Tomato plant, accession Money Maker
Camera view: tilt-top (135 deg); turntable rotation: 60 degrees
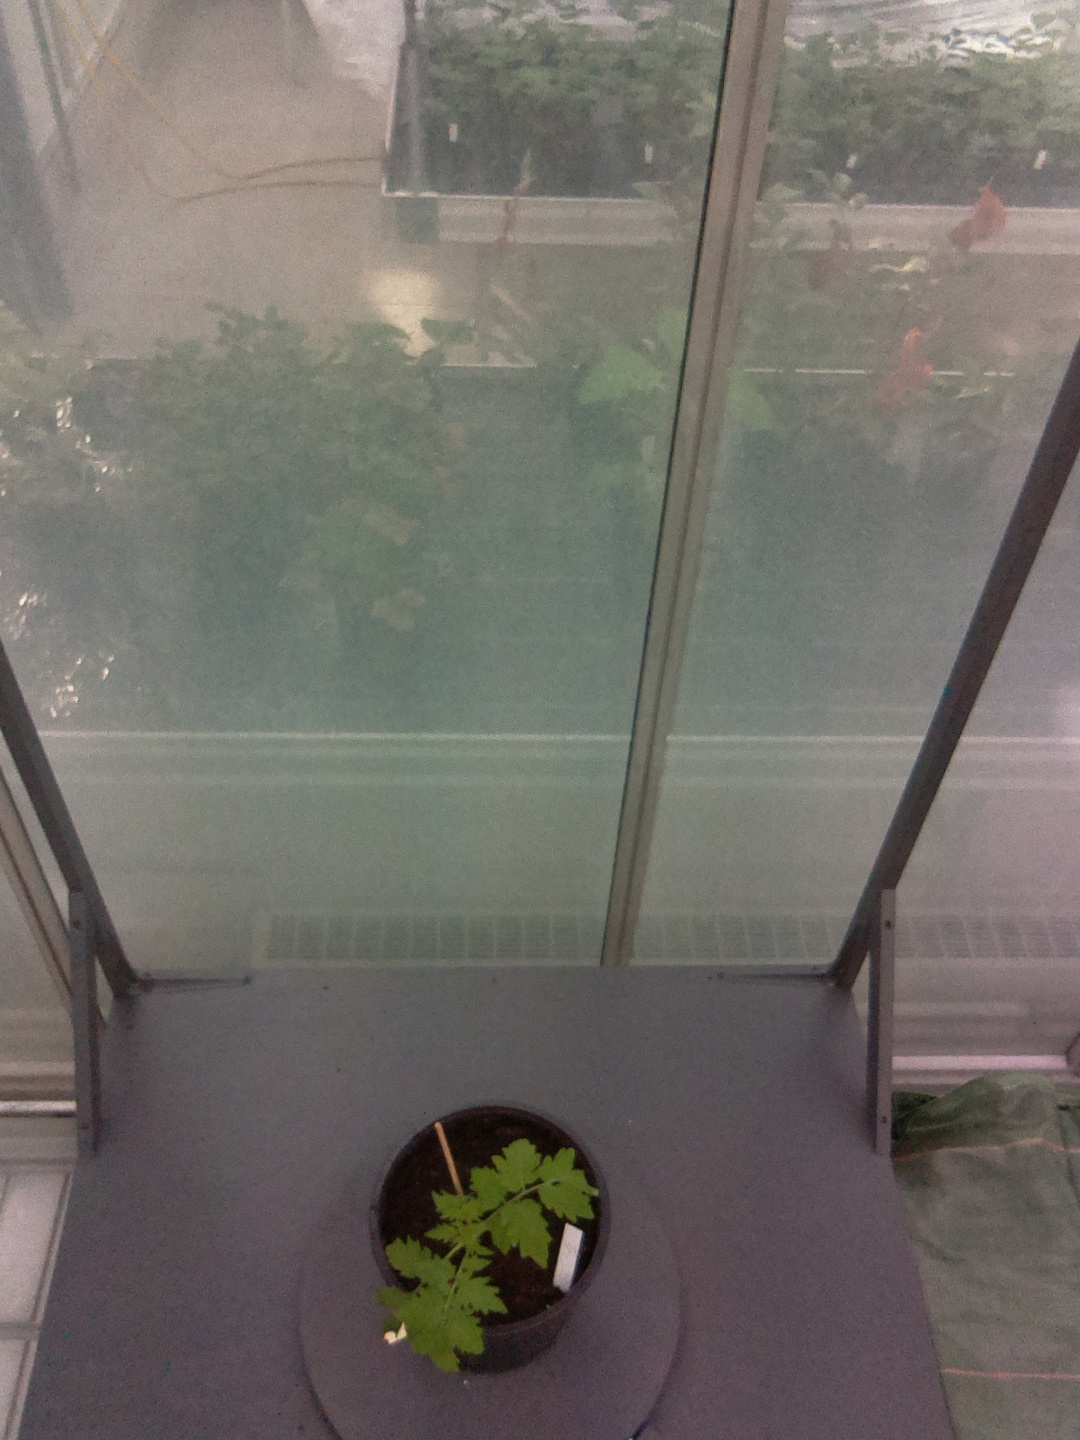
BBCH growth stage 13: 6 of true leaves visible